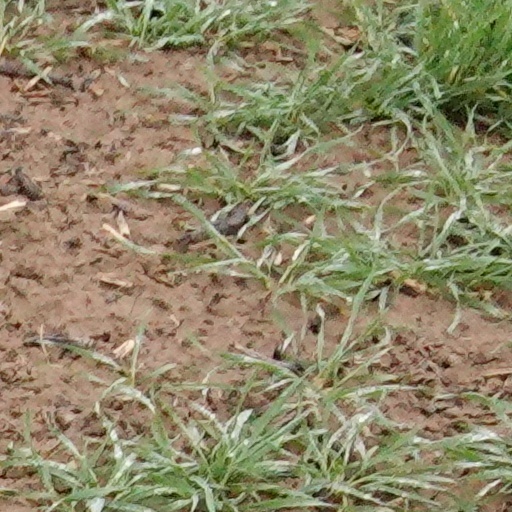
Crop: wheat